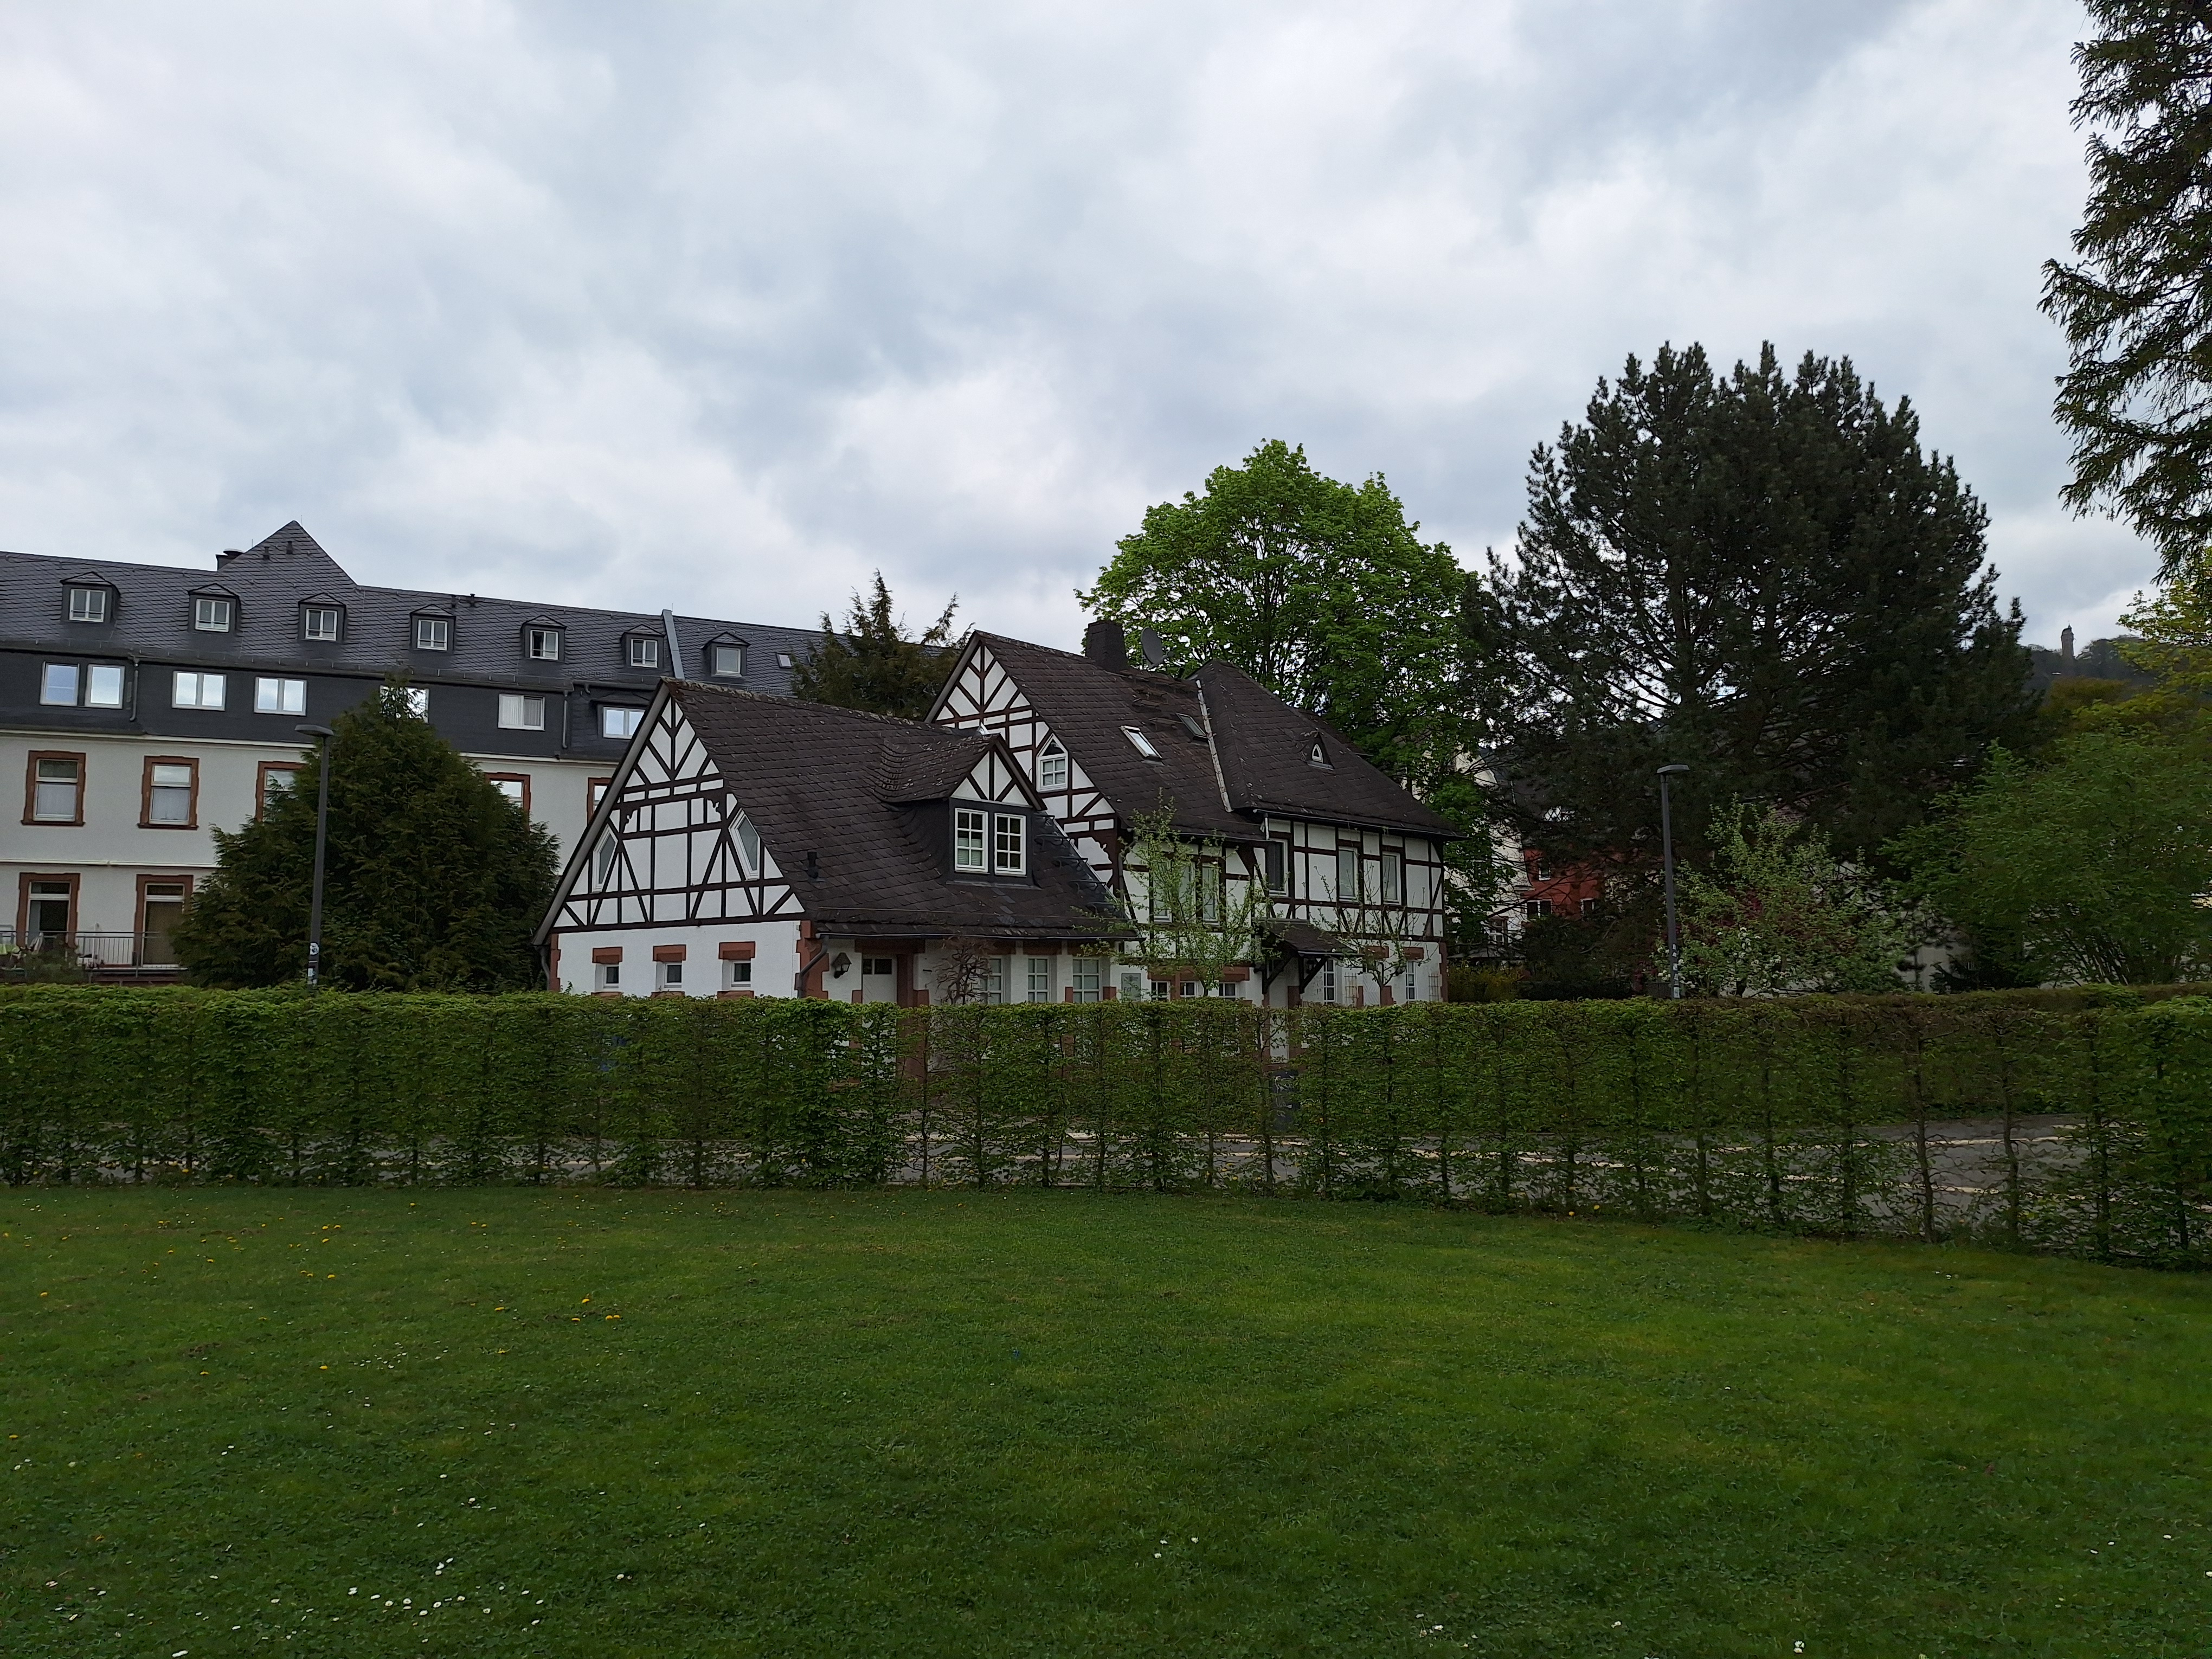
Building: Deutschhausstraße 17B